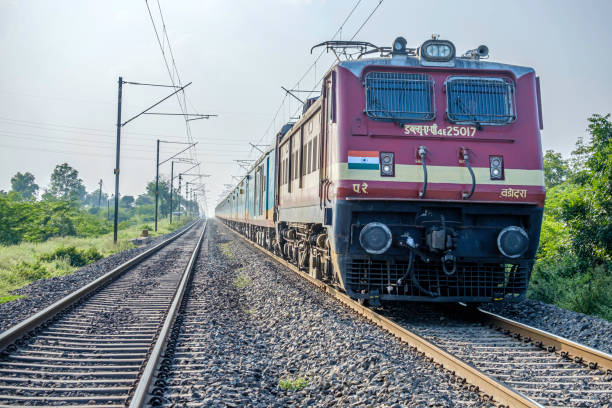
Vehicle type: Trains